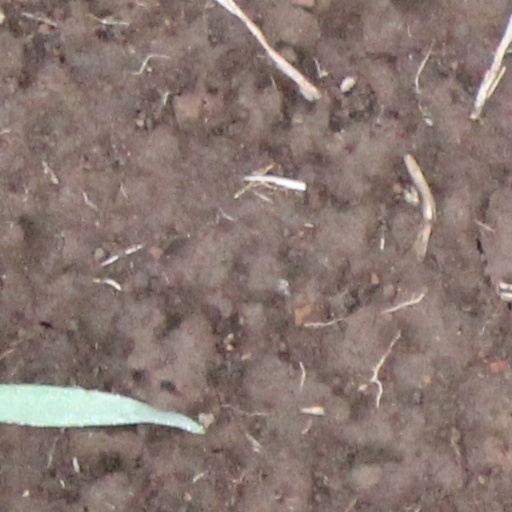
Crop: wheat